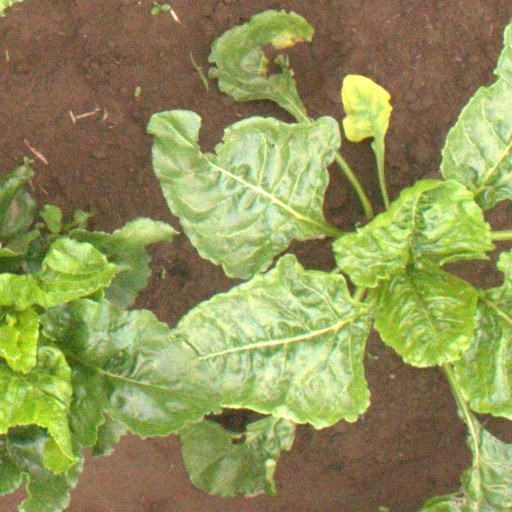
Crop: sugar beet